James Heyward Hull House

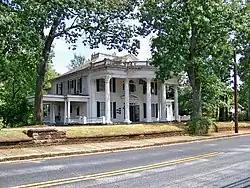

The James Heyward Hull House is a historic home located at Shelby, Cleveland County, North Carolina. It was built 1874 and extensively remodeled in 1907. The remodeling added the Classical Revival style semi-elliptical monumental portico with fluted Corinthian order columns and pilasters. It is a two-story, square-in-plan main block with a central hall, triple pile floor plan and a hip roof. A two-story rear wing was added in the 1940s.